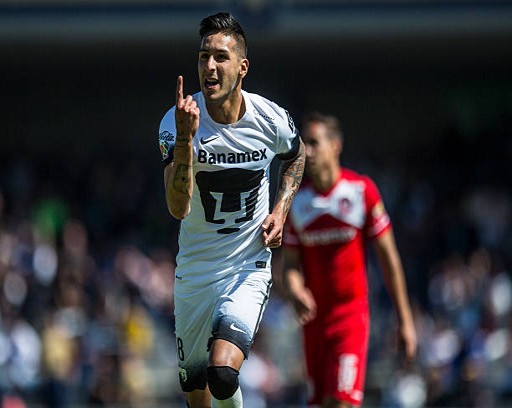
football player celebrates after scoring the opening goal during a match as part .